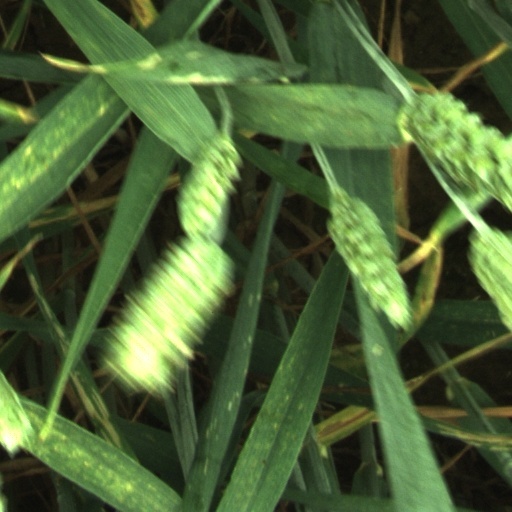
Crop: wheat